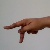
The image shows a hand gesture representing the letter 'P' in Indian Sign Language.